Puerto Rican literature

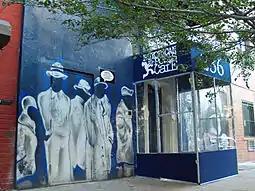
The Nuyorican Poets Café building on East 3rd street

During the early part of the 20th century, many Puerto Ricans moved to the eastern coast and mid-western parts of the United States in search of a better way of life. Most settled in cities such as New York and Chicago. There they faced ethnic and racial discrimination and other hardships. Jesús Colón, known as the father of the Nuyorican Movement, was discriminated against because he was Black and had difficulty speaking English. He wrote about his experiences, as well as the experiences of other immigrants, becoming among the first Puerto Ricans to do so in English.